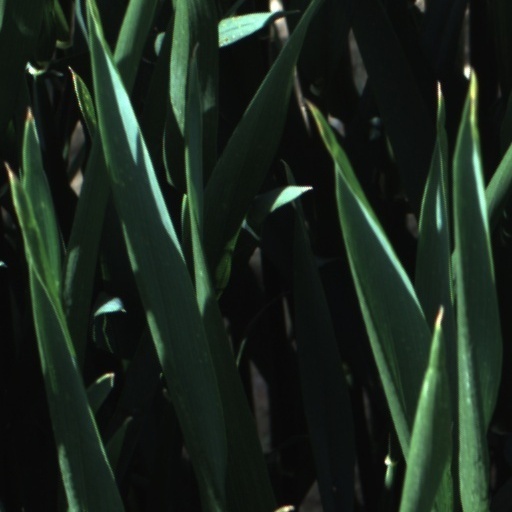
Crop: wheat